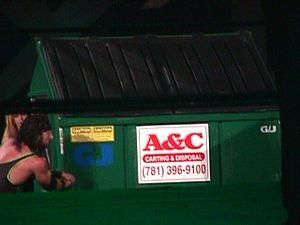
D-Generation X était un clan de catcheurs formé à la World Wrestling Entertainment. Le groupe s'est formé au début de l'Attitude Era. Leur gimmick est celui d'une bande de rebelles qui enfreignaient les règles, agissent et parlent sans limite. Réputés pour leur humours et leurs blagues, le groupe a été surnommé à plusieurs reprises le «groupe le plus controversé de l'histoire de la World Wrestling Federation/Entertainment».